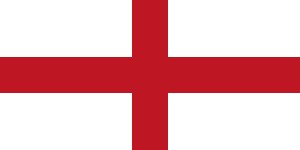
Republikken Genova
Republikken Genovas flag
Republikken Genova var en uafhængig stat i Ligurien ved Italiens nordvestkyst, som eksisterede fra det 11. århundrede til 1797, da den blev invaderet af revolutionære franske styrker under ledelse af Napoleon. Den blev efterfulgt af Den liguriske republik, som eksisterede til 1805, da den blev annekteret af Frankrig. Den liguriske republik blev igen proklameret efter Napoleons nederlag i 1814, men blev kort efter annekteret af Kongedømmet Sardinien, som senere blev til Kongeriget Italien.